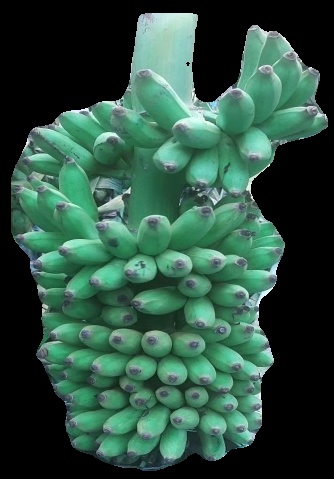
Variety: elakki-bale
Grade: grade1